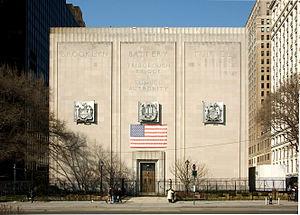
Le Brooklyn-Battery Tunnel est un tunnel à péage de la ville de New York qui relie Red Hook à Brooklyn à Battery Park à Manhattan. Le tunnel se compose de deux tubes jumeaux qui comportent chacun deux voies de circulation sous l'embouchure de l'East River. Bien qu'il passe juste au large de Governors Island, le tunnel ne permet pas d'accéder à l'île en voiture. Avec une longueur de 2 779 mètres, le tunnel Brooklyn-Battery est le plus long tunnel sous-marin continu pour véhicules en Amérique du Nord.